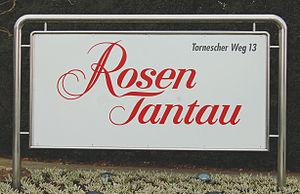
Tantau, ou plus précisément Rosen Tantau, RosenWelt Tantau, est le nom d'une entreprise allemande spécialisée dans la culture et l'obtention de rosiers. Elle a été fondée à Uetersen, où se trouve toujours son siège, par Mathias Tantau, en 1906. Elle représente aujourd'hui 50 % du marché international de la vente de roses coupées avec la maison Kordes et vend plus de deux millions de plants par an.